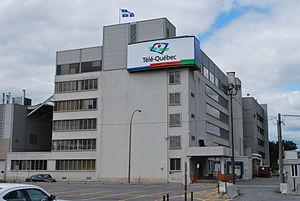
Édifice de Télé-Québec, 1000, rue Fullum, Montréal
Au Québec, les médias diffusent l'information, la publicité et la culture à l'aide d'une grande variété de moyens de communication comme l'affichage, la presse écrite, l'édition, la radio, le cinéma, la télévision et les nouveaux médias.
La rue Fullum est une voie de la partie est de l'île de Montréal.